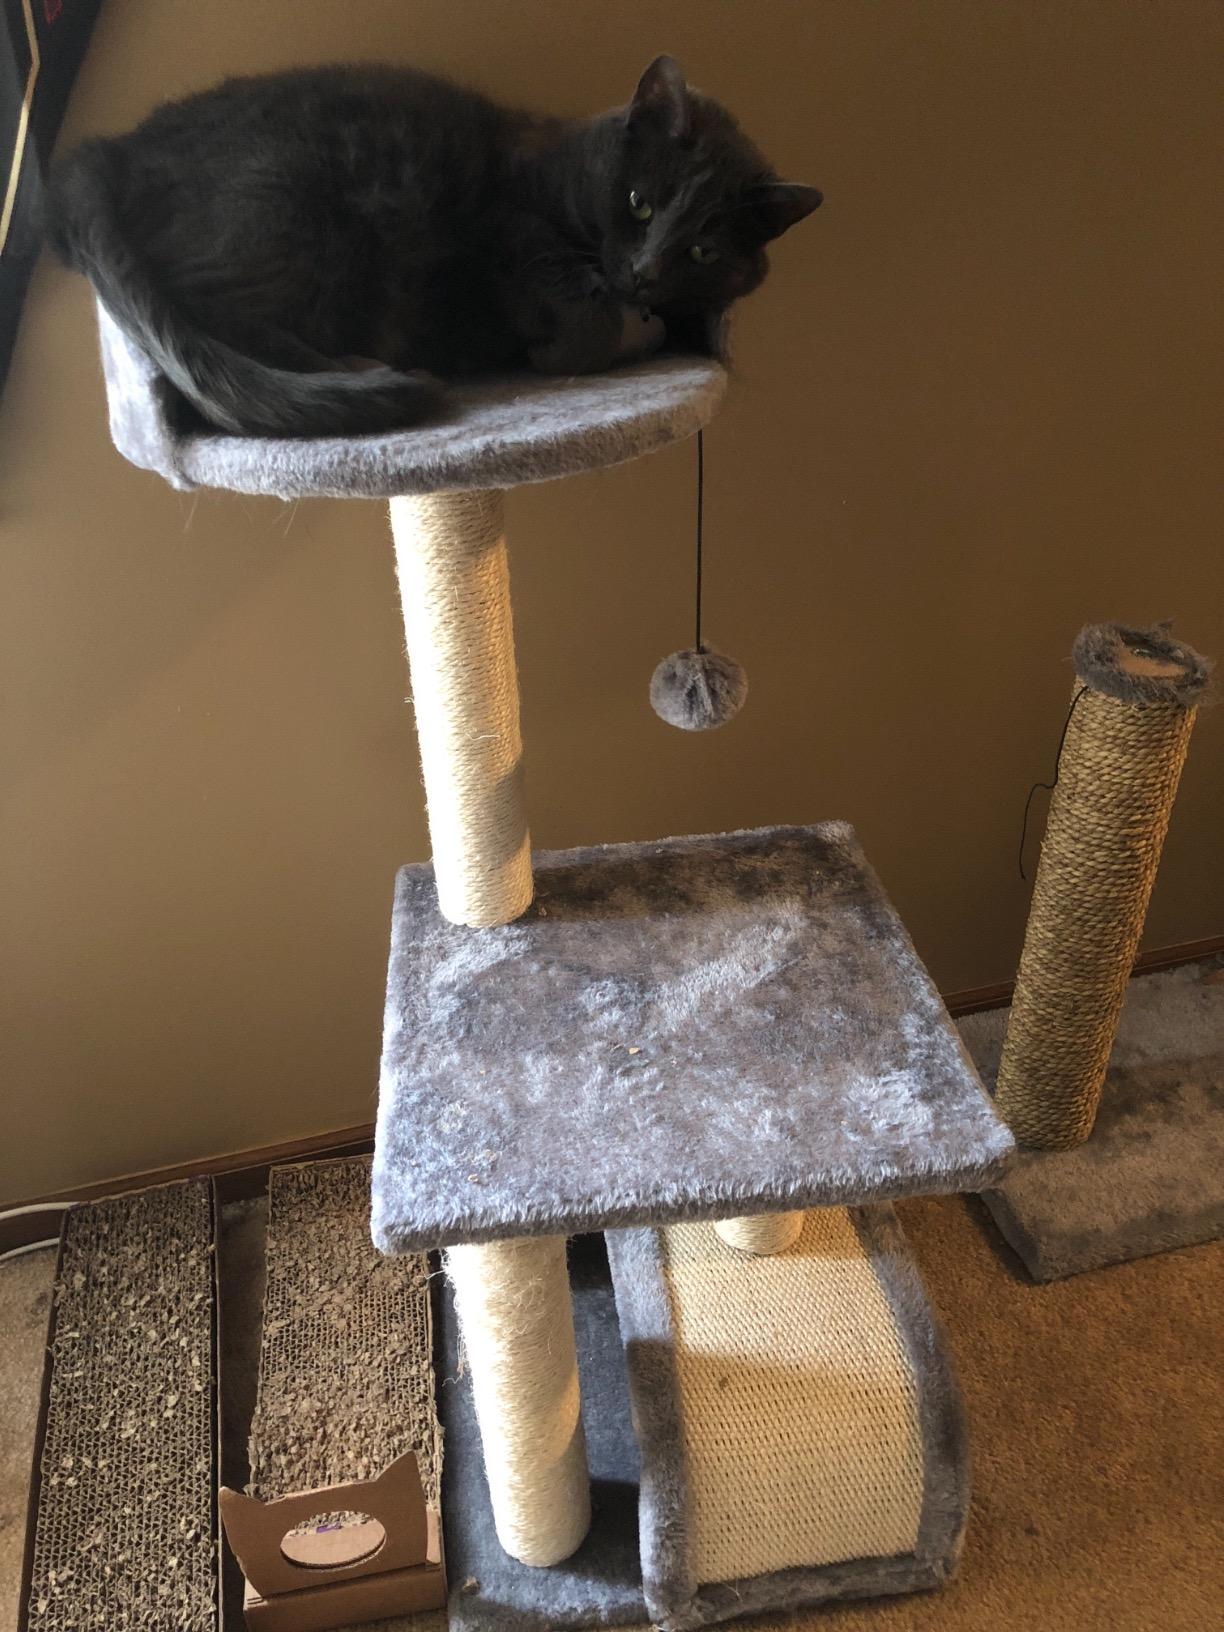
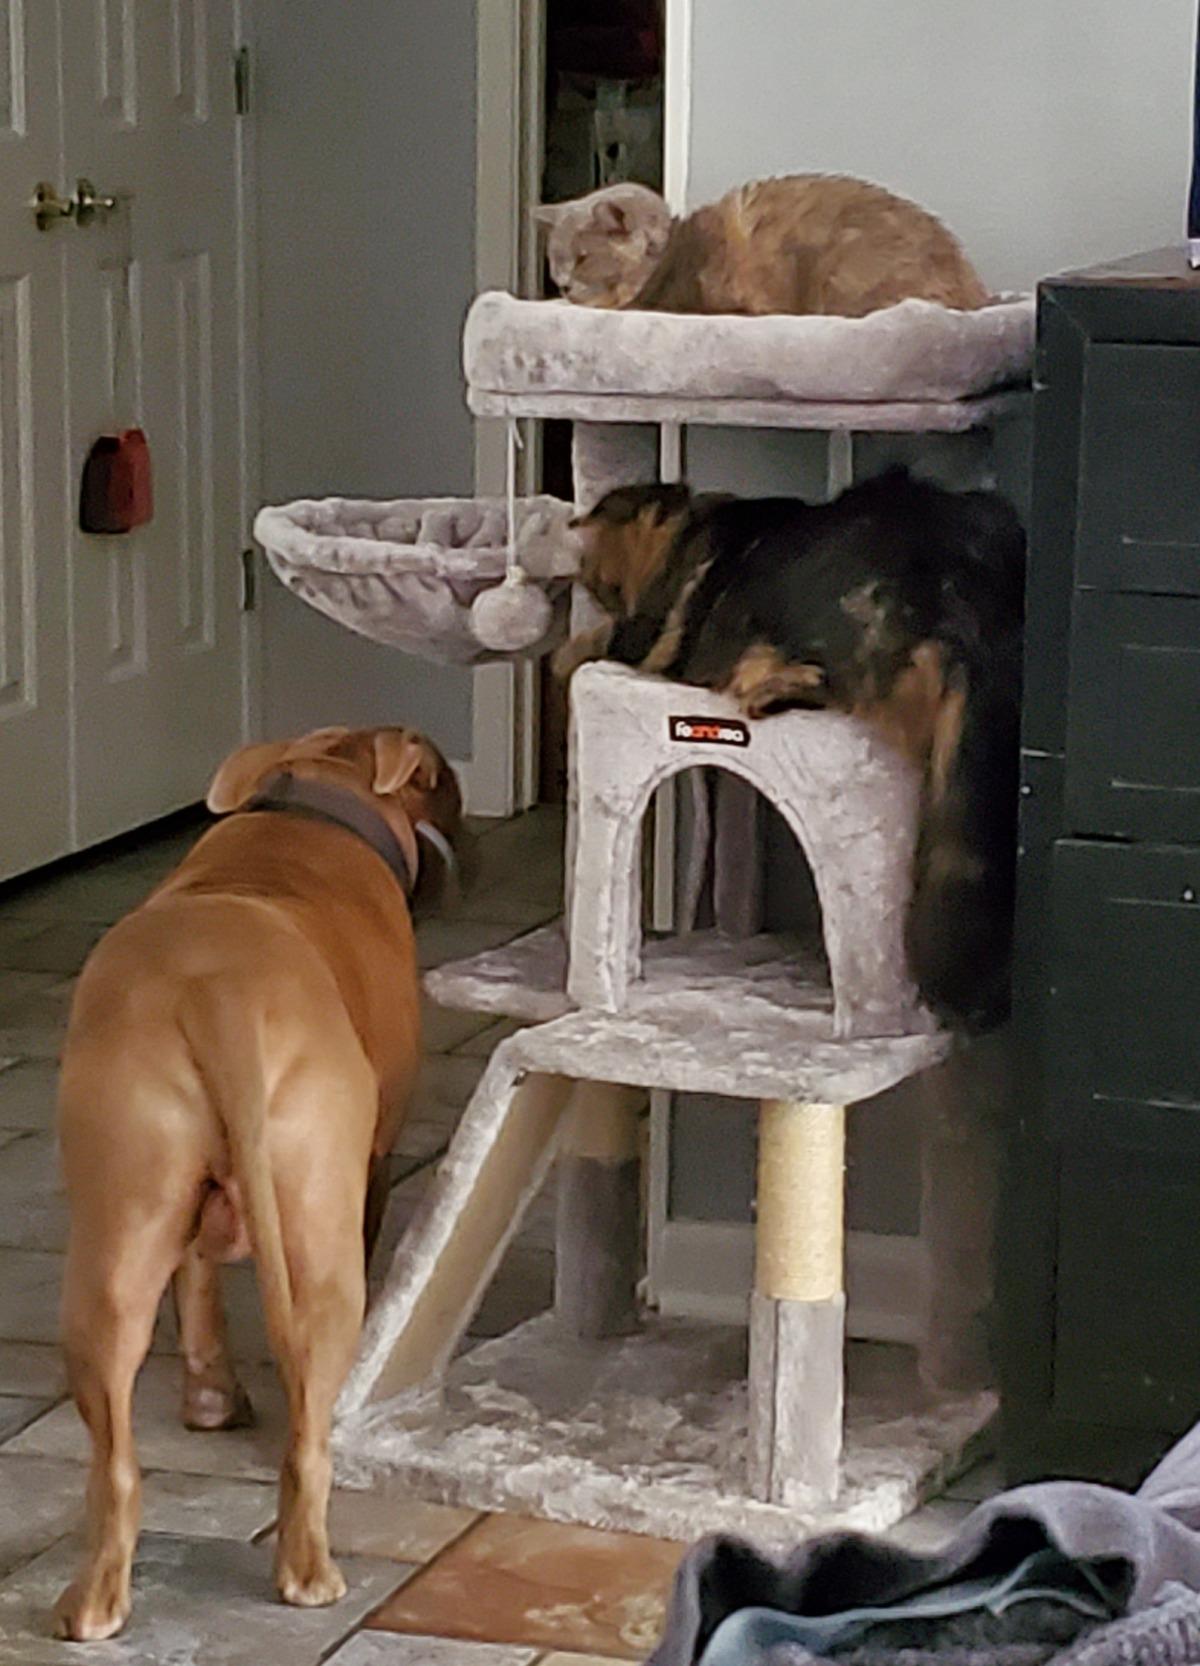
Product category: items_cat tree
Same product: no